Amir Hamzah

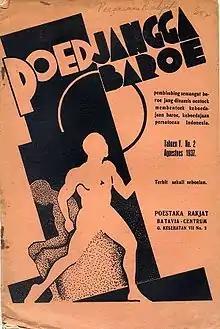
A 1937 cover of "Poedjangga Baroe"; the magazine published most of Amir's works.

Altogether Amir wrote fifty poems, eighteen pieces of lyrical prose, twelve articles, four short stories, three poetry collections, and one original book. He also translated forty-four poems, one piece of lyrical prose, and one book; these translations, Johns writes, generally reflected themes important in his original work.